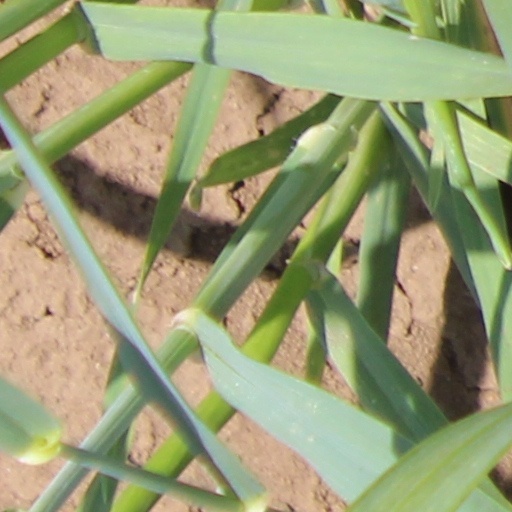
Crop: wheat